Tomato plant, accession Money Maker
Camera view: tilt-top (135 deg); turntable rotation: 180 degrees
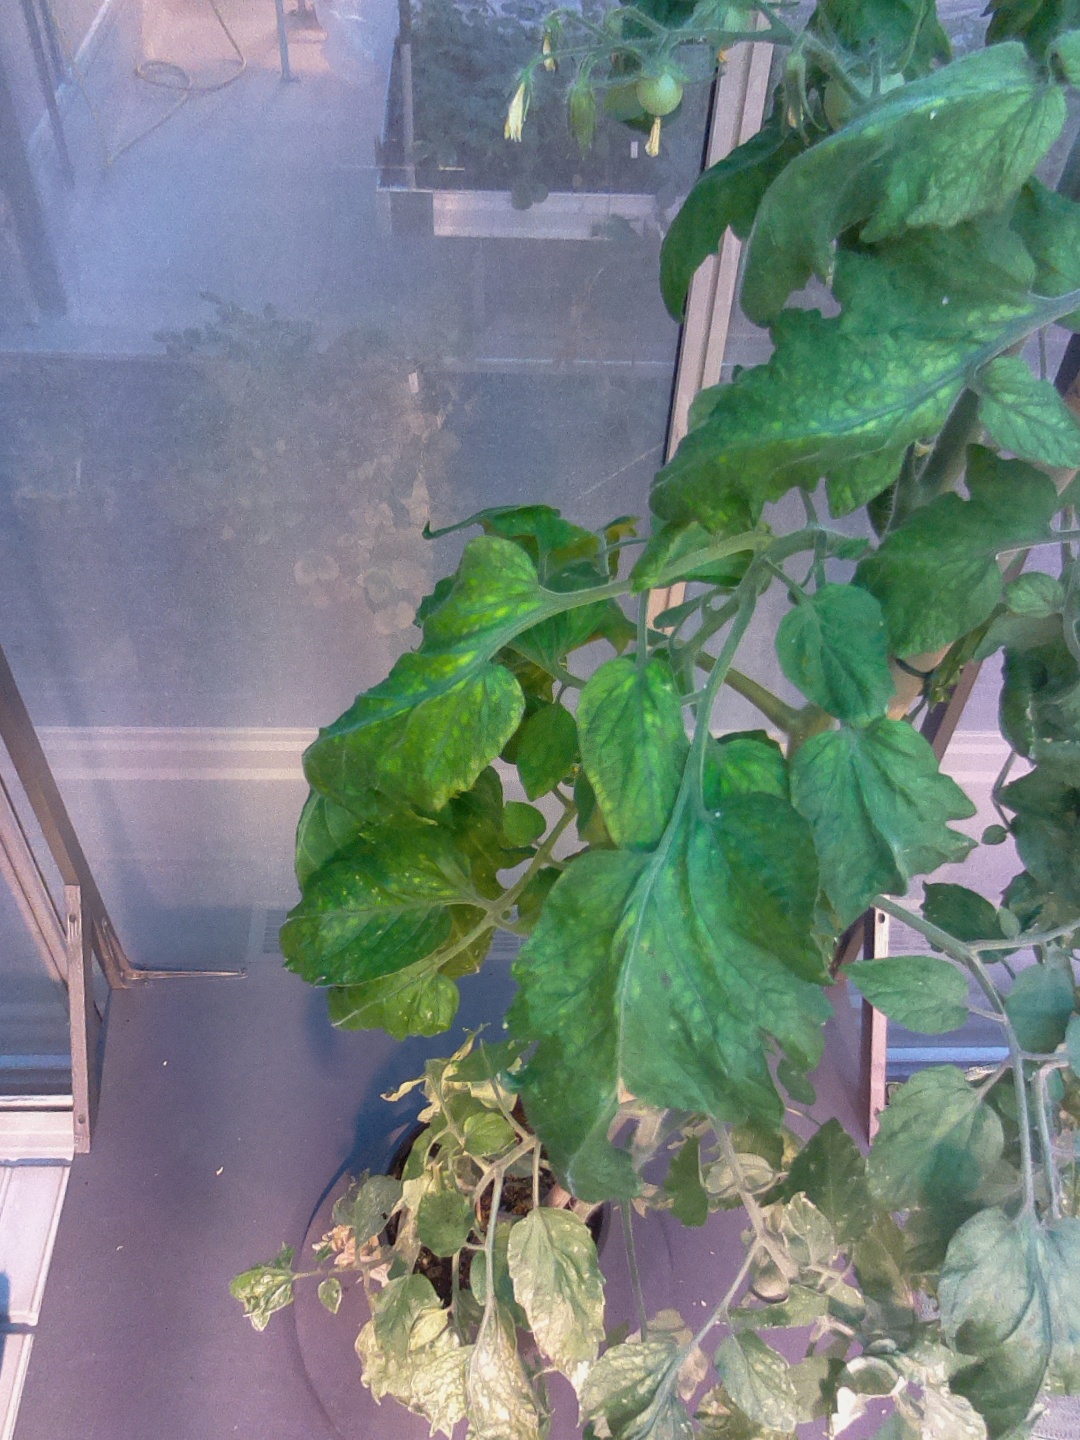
BBCH growth stage 72: 20%-30% of final fruit size